Wallace Watts

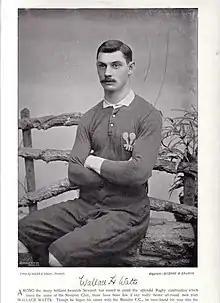
Watts in Wales jersey

Wallace Howard Watts (25 March 1870 – 29 April 1950) was an English-born international rugby union player who played club rugby for Newport and international rugby for Wales. Watts was part of the 1893 Wales team which won the country's first Triple Crown. From 1892 Watts played for county team Gloucestershire.